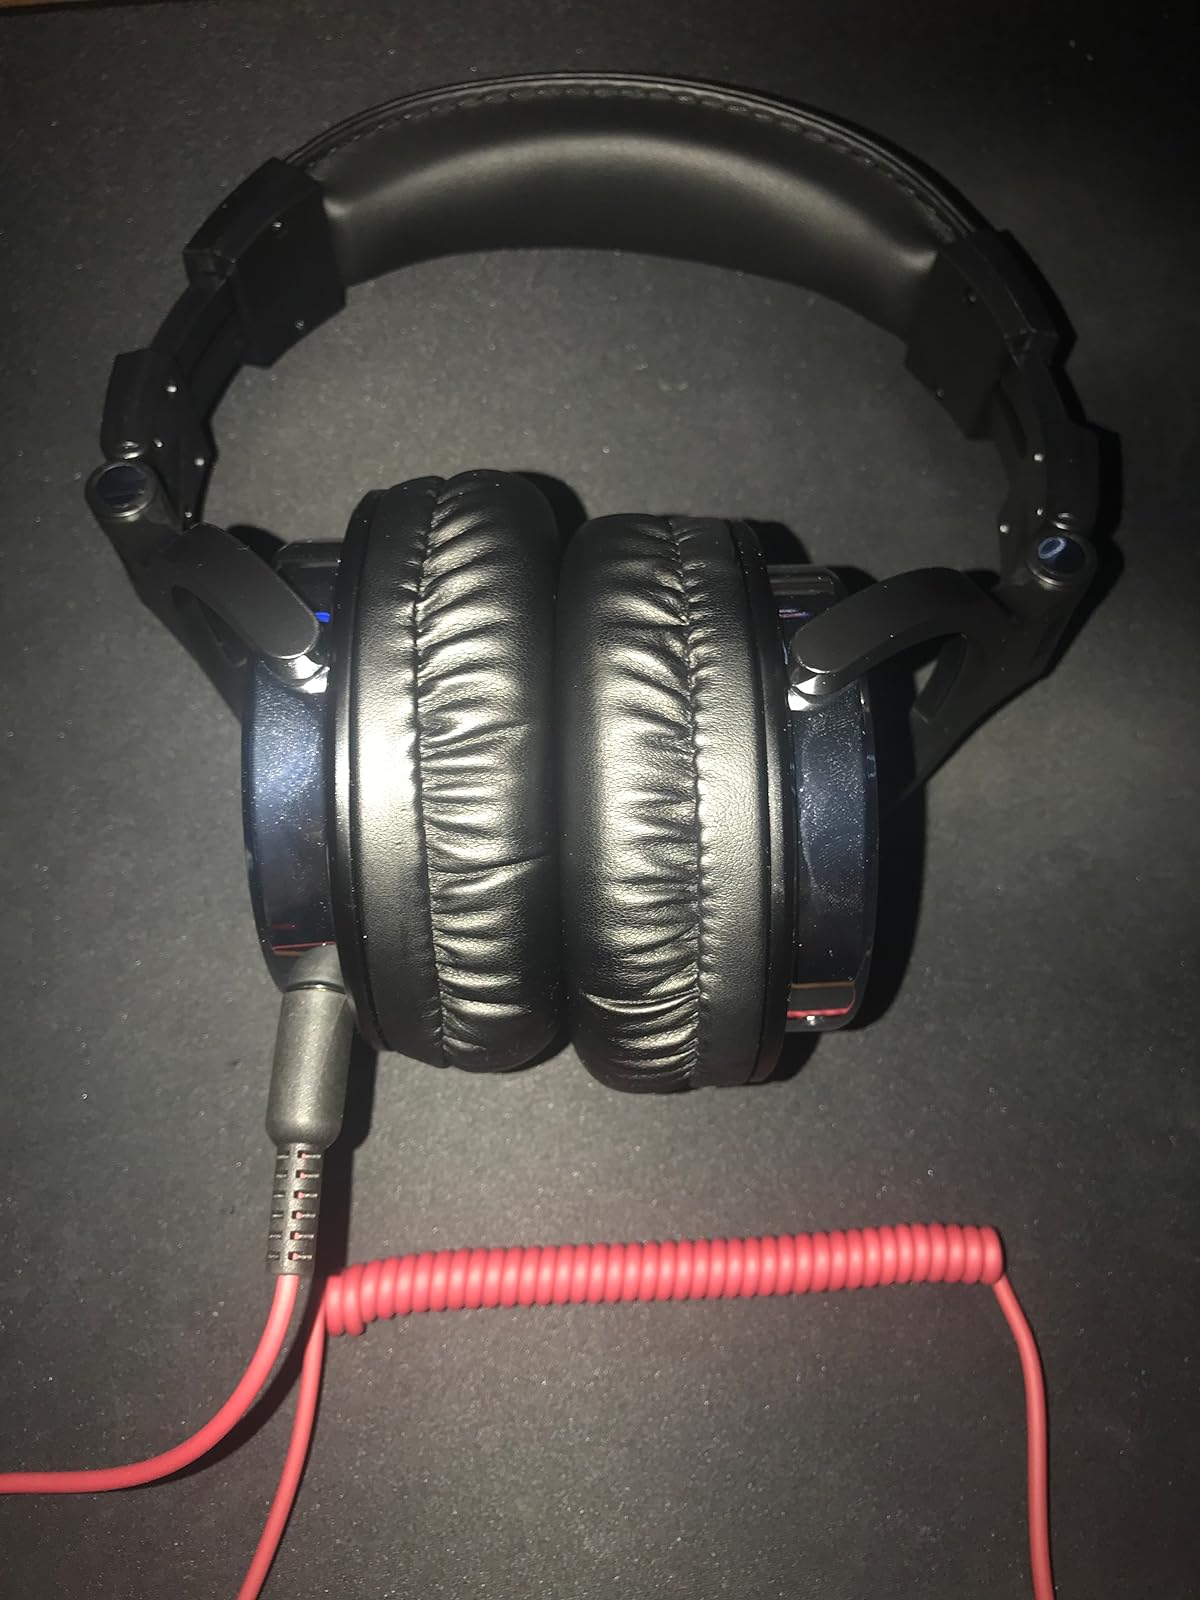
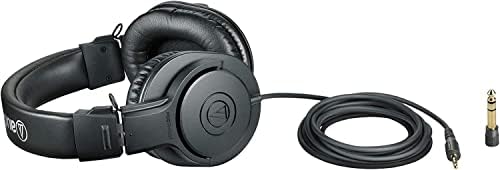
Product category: headphones
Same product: no